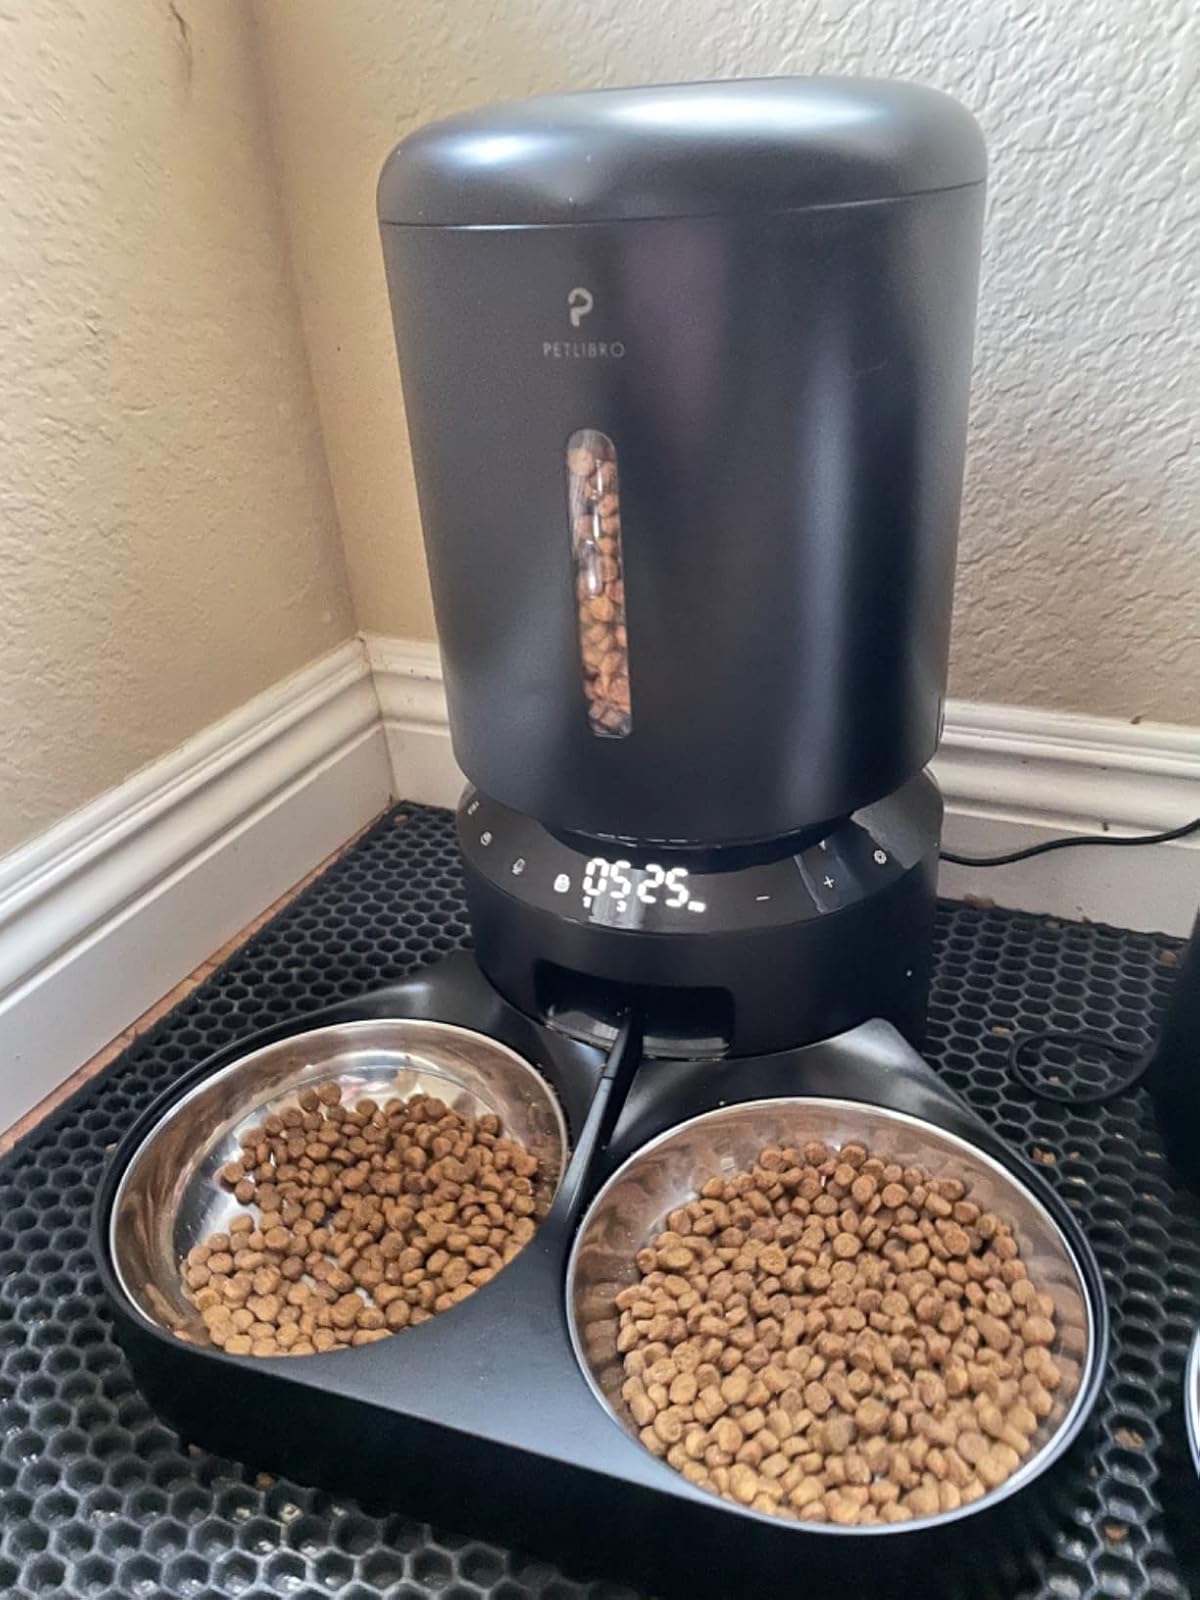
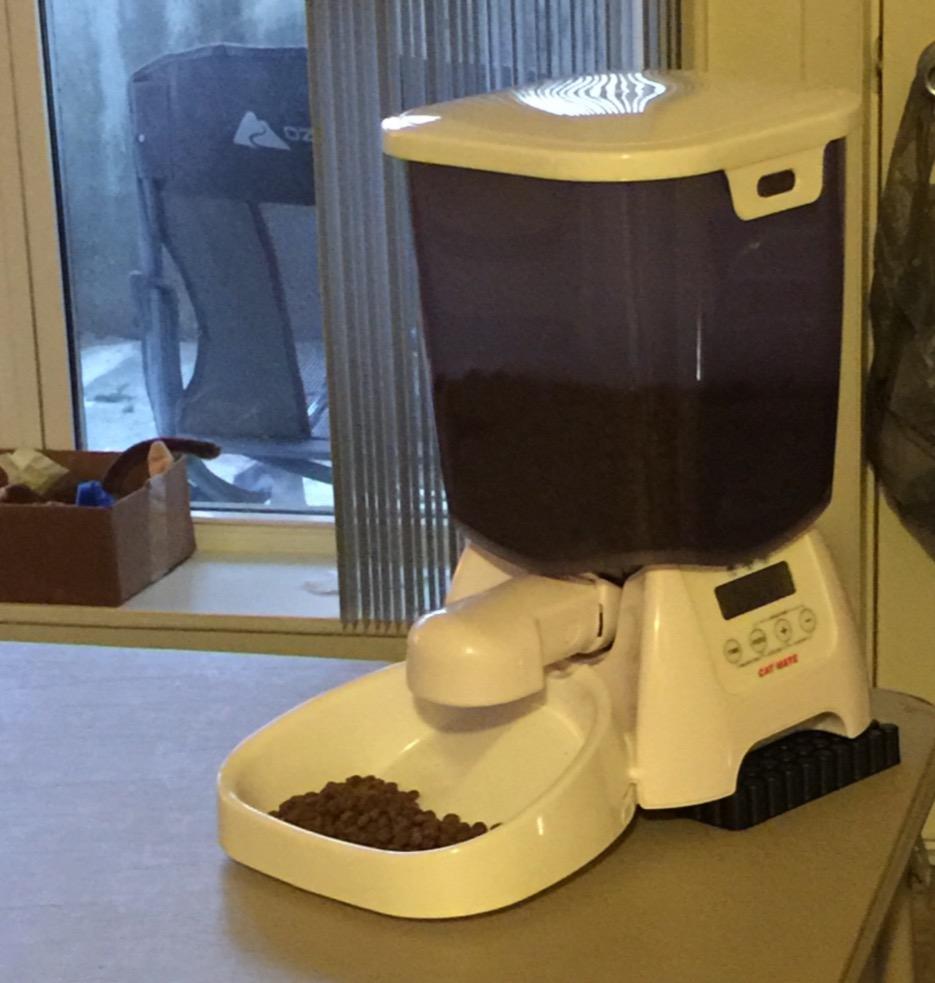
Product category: items_feeder
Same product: no